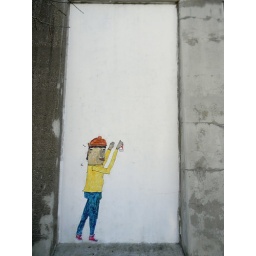
Street artist in orange knit hat and red Converse sneakers (Don't Fret pasteup)